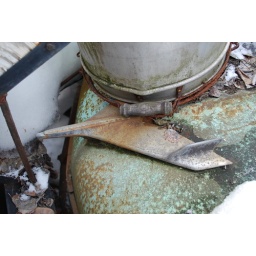
what I Assume is a 56 chev couldnt tell either car was buried under a mountain of pots and pans